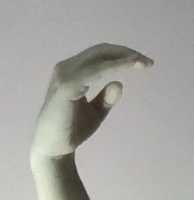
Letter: jeem